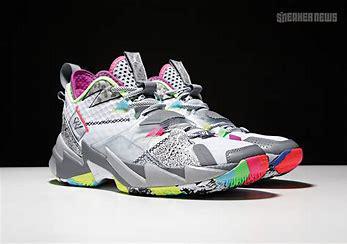
Brand: Jordan
Model: Why Not ZER0 3